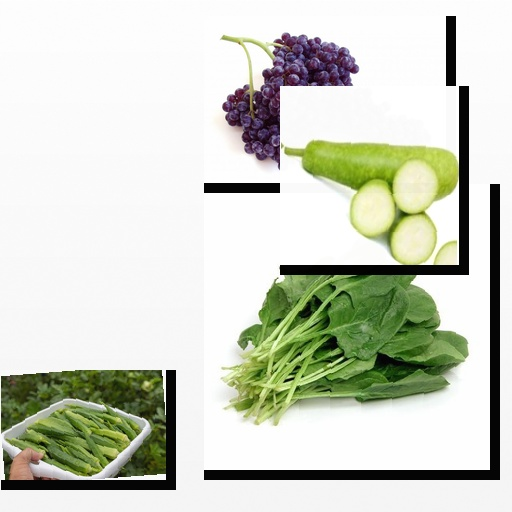
Food items: bottle_gourd, grapes, spinach, okra